Al-Jazuli Daf'allah

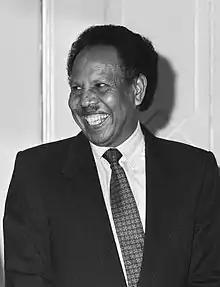
Al-Jazuli Daf'allah in 1985

Dr. Al-Jazuli Daf'allah (born December 1935) was the 10th Prime Minister of Sudan from April 22, 1985, to May 6, 1986. He graduated from Khartoum University medical faculty in 1959 and was head of the Sudanese Medical Association. After participating in the 1985 Sudanese coup d'état that deposed the government of Gaafar Nimeiry, he joined the military government of Abdel Rahman Swar al-Dahab as prime minister. He resigned the post after the 1986 Sudanese parliamentary election, and was succeeded by Sadiq al-Mahdi.